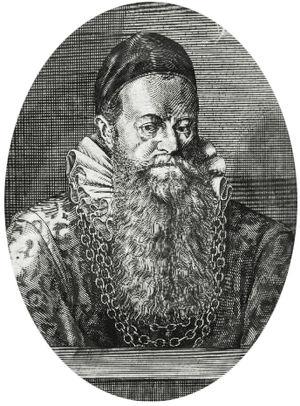
Gaspard Bauhin, en latin : Casparus Bauhinus, né le 17 janvier 1560 à Bâle et mort le 5 décembre 1624, frère de Jean Bauhin, est un naturaliste suisse ayant été parmi les premiers à tenter de réaliser une classification naturelle des plantes.
Fondation à Naples de l’Academia Secretorum naturae, première en date des sociétés scientifiques.
La taxinomie des plantes cultivées est l'étude théorique et pratique de la science qui découvre, décrit, classe, identifie et nomme les cultigènes – c'est-à-dire des plantes dont l'origine ou la sélection est essentiellement le résultat d'une activité humaine intentionnelle.